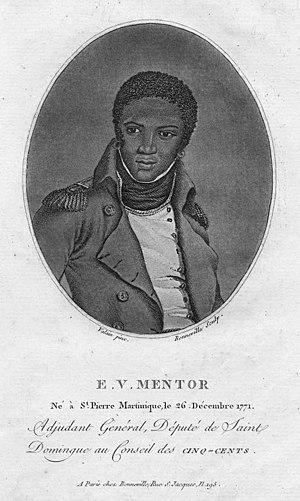
Étienne Victor Mentor, né à Saint-Pierre le 26 décembre 1771 et mort à une date inconnue, adjudant-général, est un député de l'île de Saint-Domingue au Conseil des Cinq-Cents.